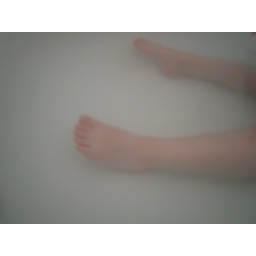
little legs in dirty water